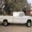
Label: pickup_truck